The Buddha

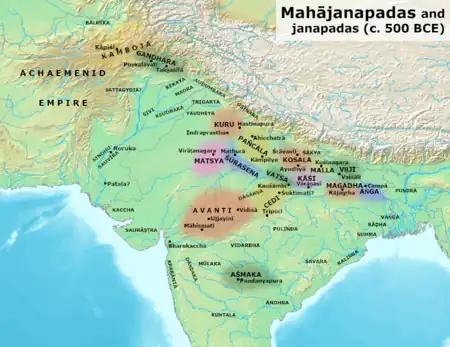
Ancient kingdoms and cities of India during the time of the Buddha

According to the Buddhist tradition, Shakyamuni Buddha was a Shakya, a sub-Himalayan ethnicity and clan of north-eastern region of the Indian subcontinent. The Shakya community was on the periphery, both geographically and culturally, of the eastern Indian subcontinent in the 5th century BCE. The community, though describable as a small republic, was probably an oligarchy, with his father as the elected chieftain or oligarch. The Shakyas were widely considered to be non-Vedic (and, hence impure) in Brahminic texts; their origins remain speculative and debated. Bronkhorst terms this culture, which grew alongside Aryavarta without being affected by the flourish of Brahminism, as Greater Magadha.